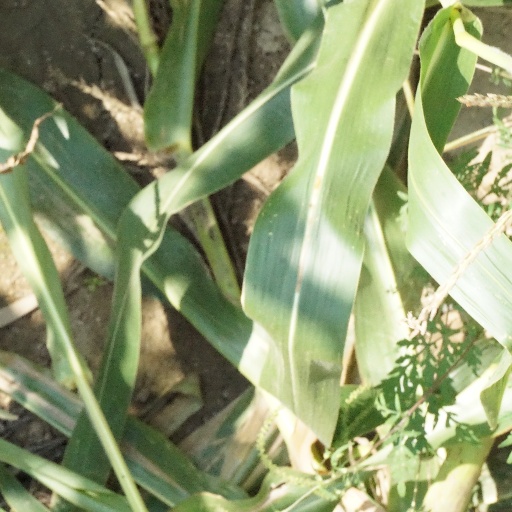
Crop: maize; corn